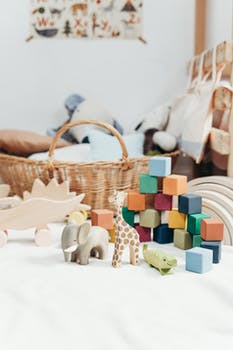
Label: No Watermark